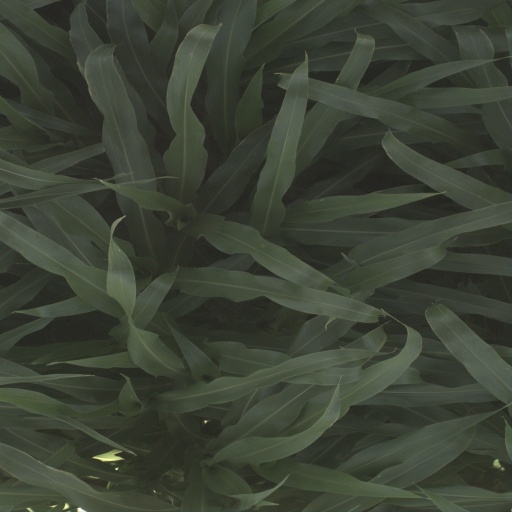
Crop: sorghum